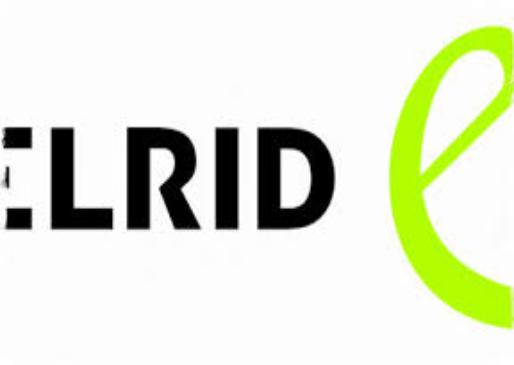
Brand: Edelrid
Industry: Sports